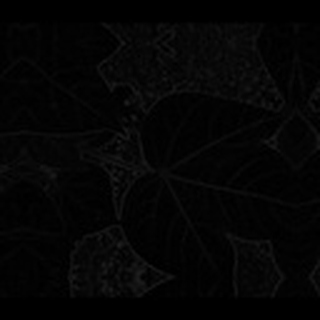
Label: healthy_cotton